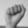
ASL letter: A